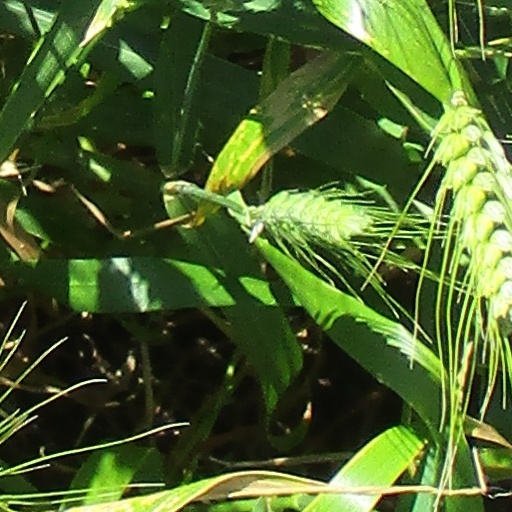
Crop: wheat